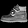
Label: Ankle boot